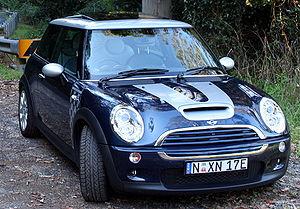
La Mini est une automobile de type citadine premium produite par le constructeur britannique Mini. Elle est la seconde génération de Mini et il s'agit du premier véhicule de la gamme Mini à voir le jour depuis le rachat de la marque par le groupe allemand BMW